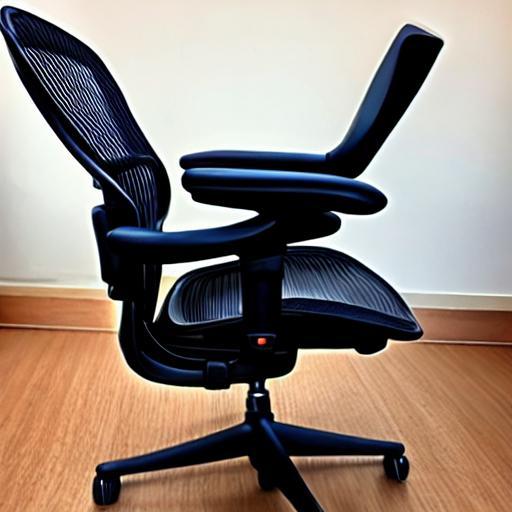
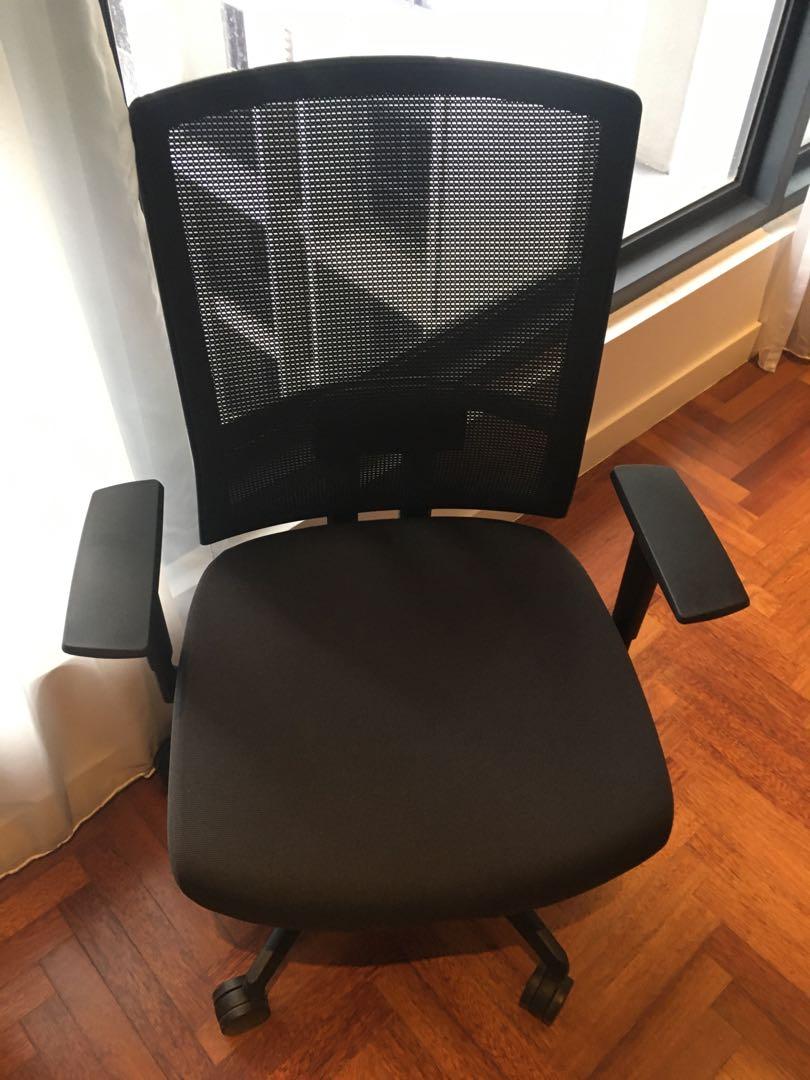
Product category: items_chair
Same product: no